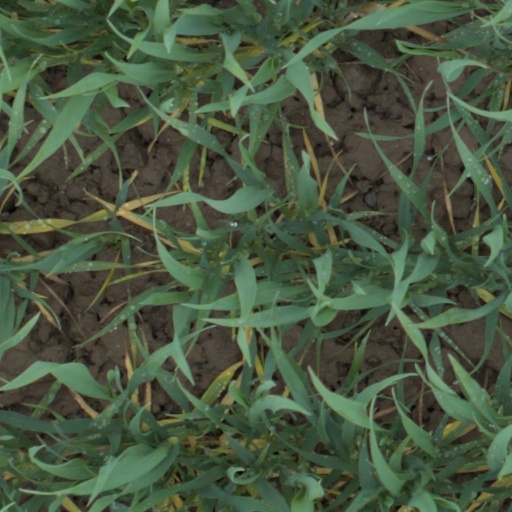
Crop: wheat